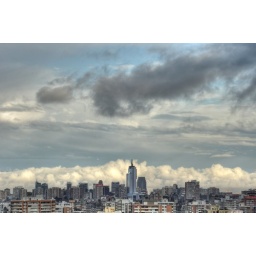
I like Santiago after rain, the sky is very clean. Unfortunately this blue sky is only by 1 day.